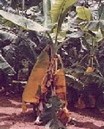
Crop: unknown
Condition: banana_panama_disease